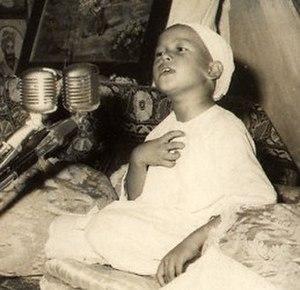
Prem Pal Singh Rawat, plus connu sous les noms de Prem Rawat ou Maharaji, est né le 10 décembre 1957 à Kankhal, Inde du Nord. Il est arrivé en Occident au début des années 1970, proposant quatre techniques de méditation qu'il appelle la « Connaissance », pratique qui conduirait à la paix et la satisfaction intérieures. Certains le considèrent comme le leader d'un nouveau mouvement religieux, d'autres comme un ambassadeur de la paix. Les évolutions de son discours et des associations qui relaient son message, ainsi que son train de vie, ont suscité des controverses. Néanmoins, malgré les polémiques dont il a pu faire l’objet à ses débuts, il a obtenu depuis une certaine reconnaissance internationale pour son action en faveur de la paix, qui est une responsabilité individuelle, affirme-t-il, plutôt que celle des institutions.